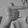
ASL letter: T